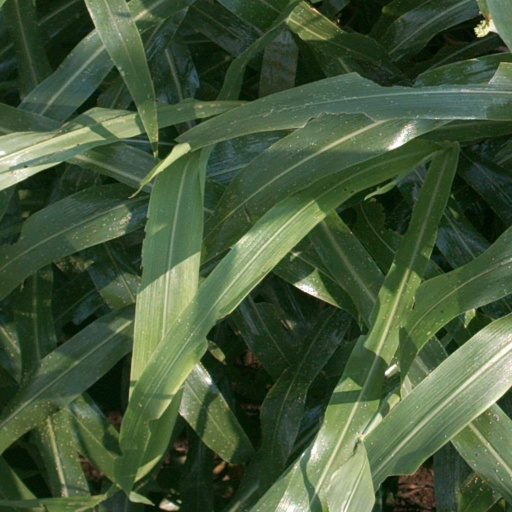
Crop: sorghum